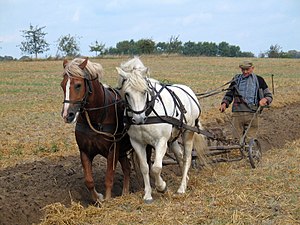
500-kroneseddel / "Plovmandens" historie
En plovmand i den oprindelige betydning.
Hestetrukken plov og plovmand
En 500-kroneseddel er den næststørste pengeseddel i Danmark og var den største indtil 1975. Den omtales til tider også som en plovmand, efter sedlens tidligere motiv.